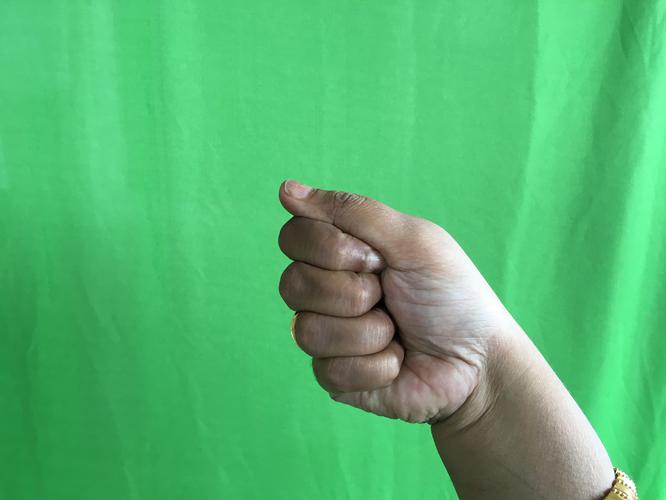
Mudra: Mushti
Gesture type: single_hand